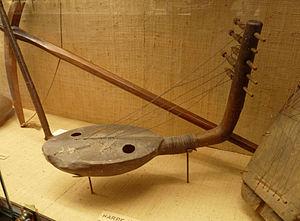
Harpe Ituri (Musée africain de l'île d'Aix)
Le musée africain de l'île d'Aix est un musée français situé sur l'île d'Aix en Charente-Maritime. Partageant le label musée de France avec le Musée napoléonien tout proche, il abrite les trophées de chasse du baron Gourgaud, ainsi qu'une série d'objets ethnographiques en provenance du continent africain, mis en scène selon les usages des années 1930.
La harpe est un instrument de musique à cordes pincées de forme le plus souvent triangulaire, muni de cordes tendues de longueurs variables dont les plus courtes donnent les notes les plus aiguës. C'est un instrument asymétrique, contrairement à la lyre dont les cordes sont tendues entre deux montants parallèles. L'instrumentiste qui joue de la harpe est appelé harpiste.